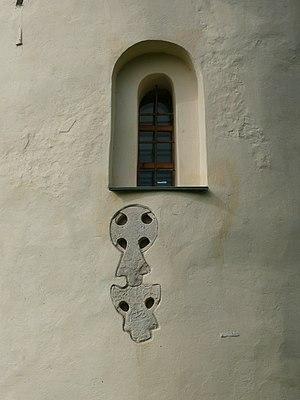
L'église Saint-Jean-le-Théologien sur la Vitka, est située à Veliki Novgorod, sur la rive droite de la rivière Volkhov à 160 m au sud de l'Église Saints-Boris-et-Gleb-des-Plotnikis.